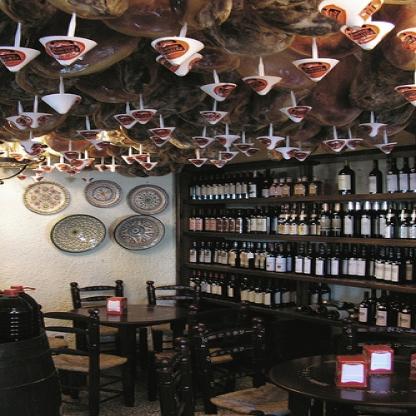
Scene: Indoor